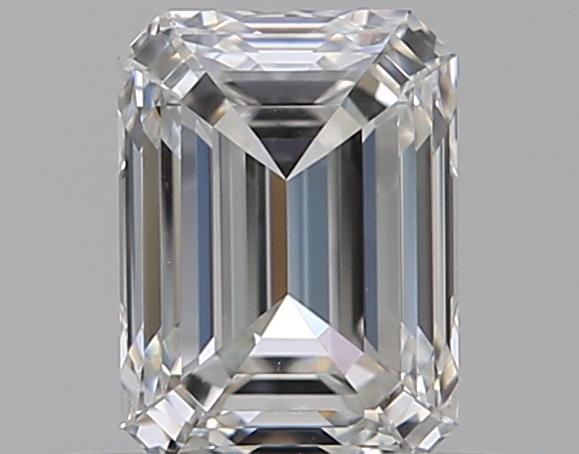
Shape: emerald
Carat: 0.6
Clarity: VVS1
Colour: F
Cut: EX
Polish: EX
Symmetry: VG
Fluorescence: N
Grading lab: GIA
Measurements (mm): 5.43 x 4 x 2.76